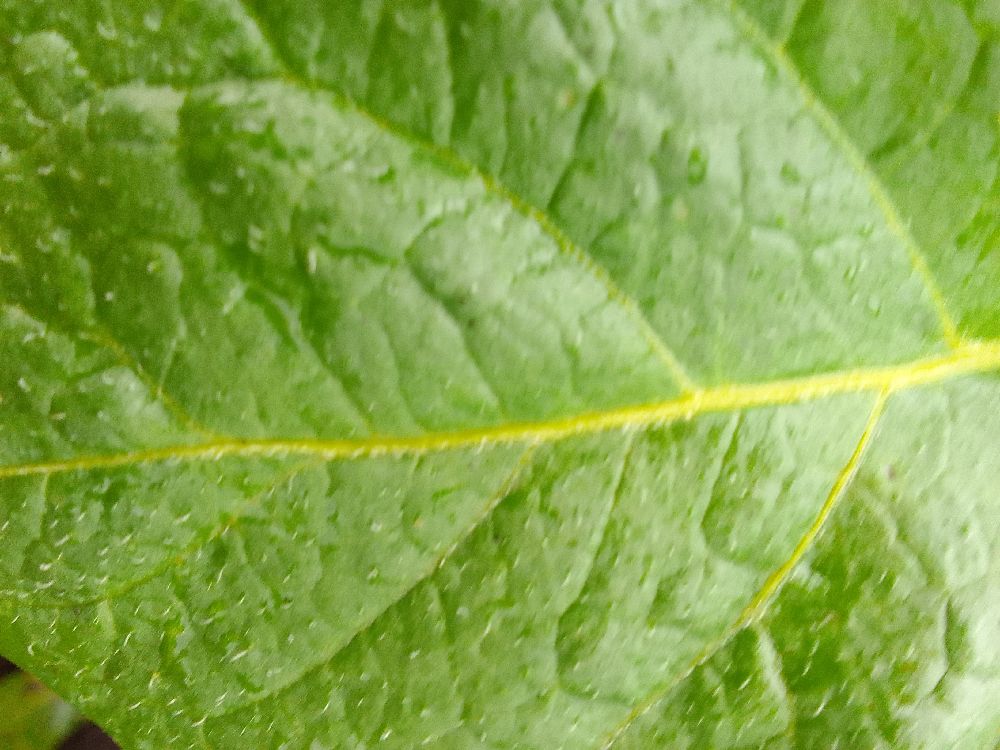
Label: Healthy